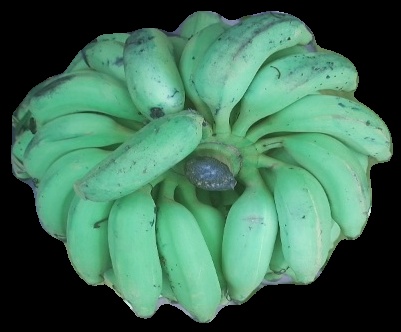
Variety: elakki-bale
Grade: grade2